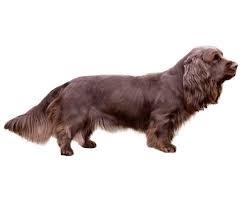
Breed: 217-n000034-Sussex_spaniel